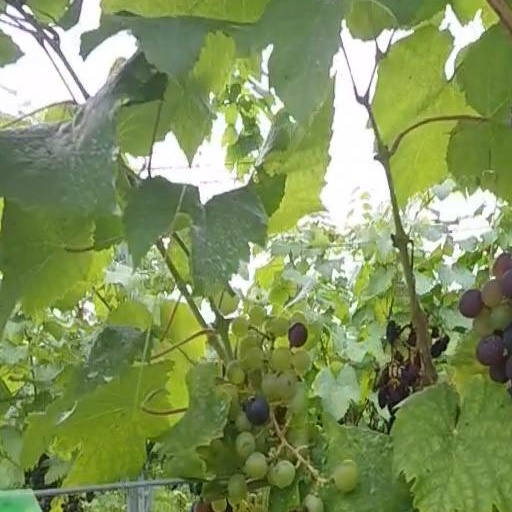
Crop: grape